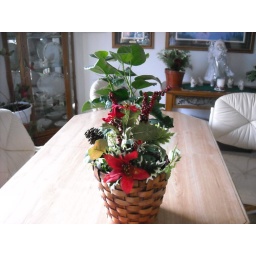
This hibiscus blooms orange and yellow flowers. We have many hibiscus in various colors to compliment your home decor.